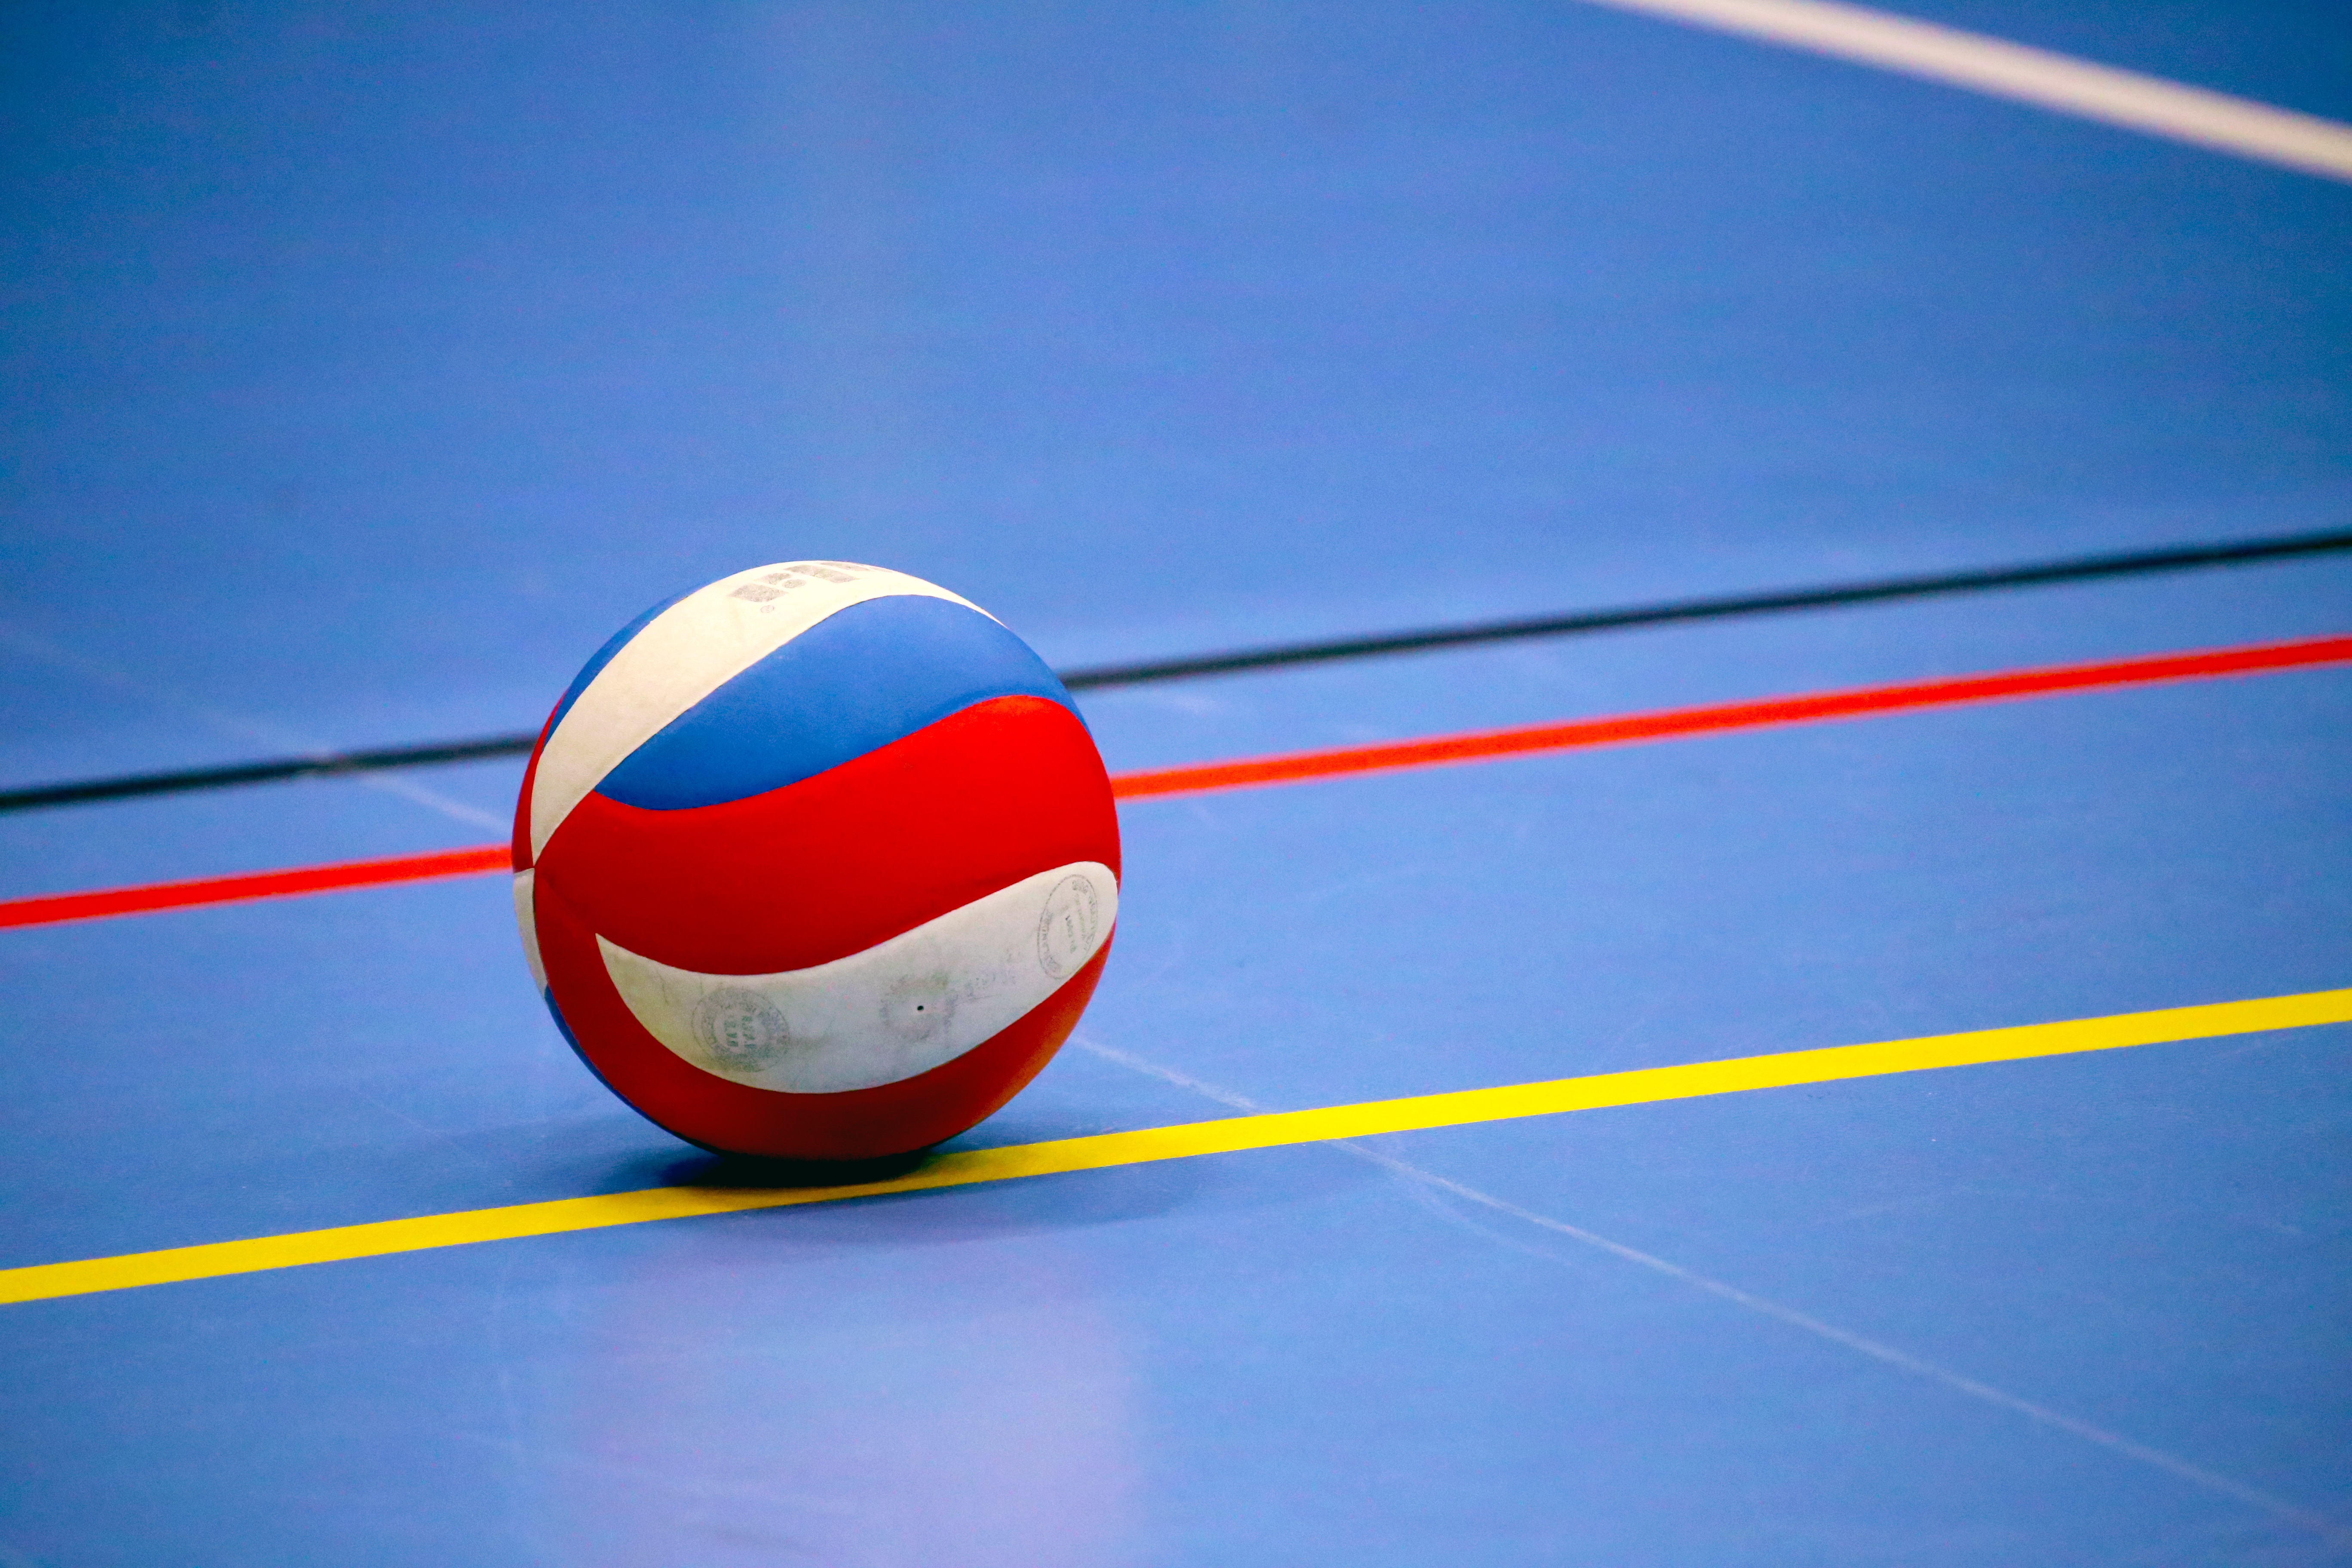
sport, line, training, movement, circle, sports equipment, competition, sporty, lines, team, sports, ball, championship, shape, network, athlete, volleyball, ball sports, playing field, team sport, volley, sports hall, team sports, leather ball